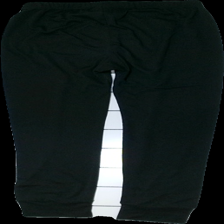
View: back
Type: Tights
Category: Ladies
Brand: Not in the list
Brand text on label: Chinoook sport
Colors: Black
Material: 100%  polyester
Cut: Regular
Size: L
Trend: Sports
Smell: Minor
Price range: <50
Recommended usage: Recycle